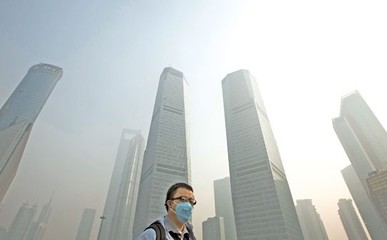
Weather: foggy or hazy